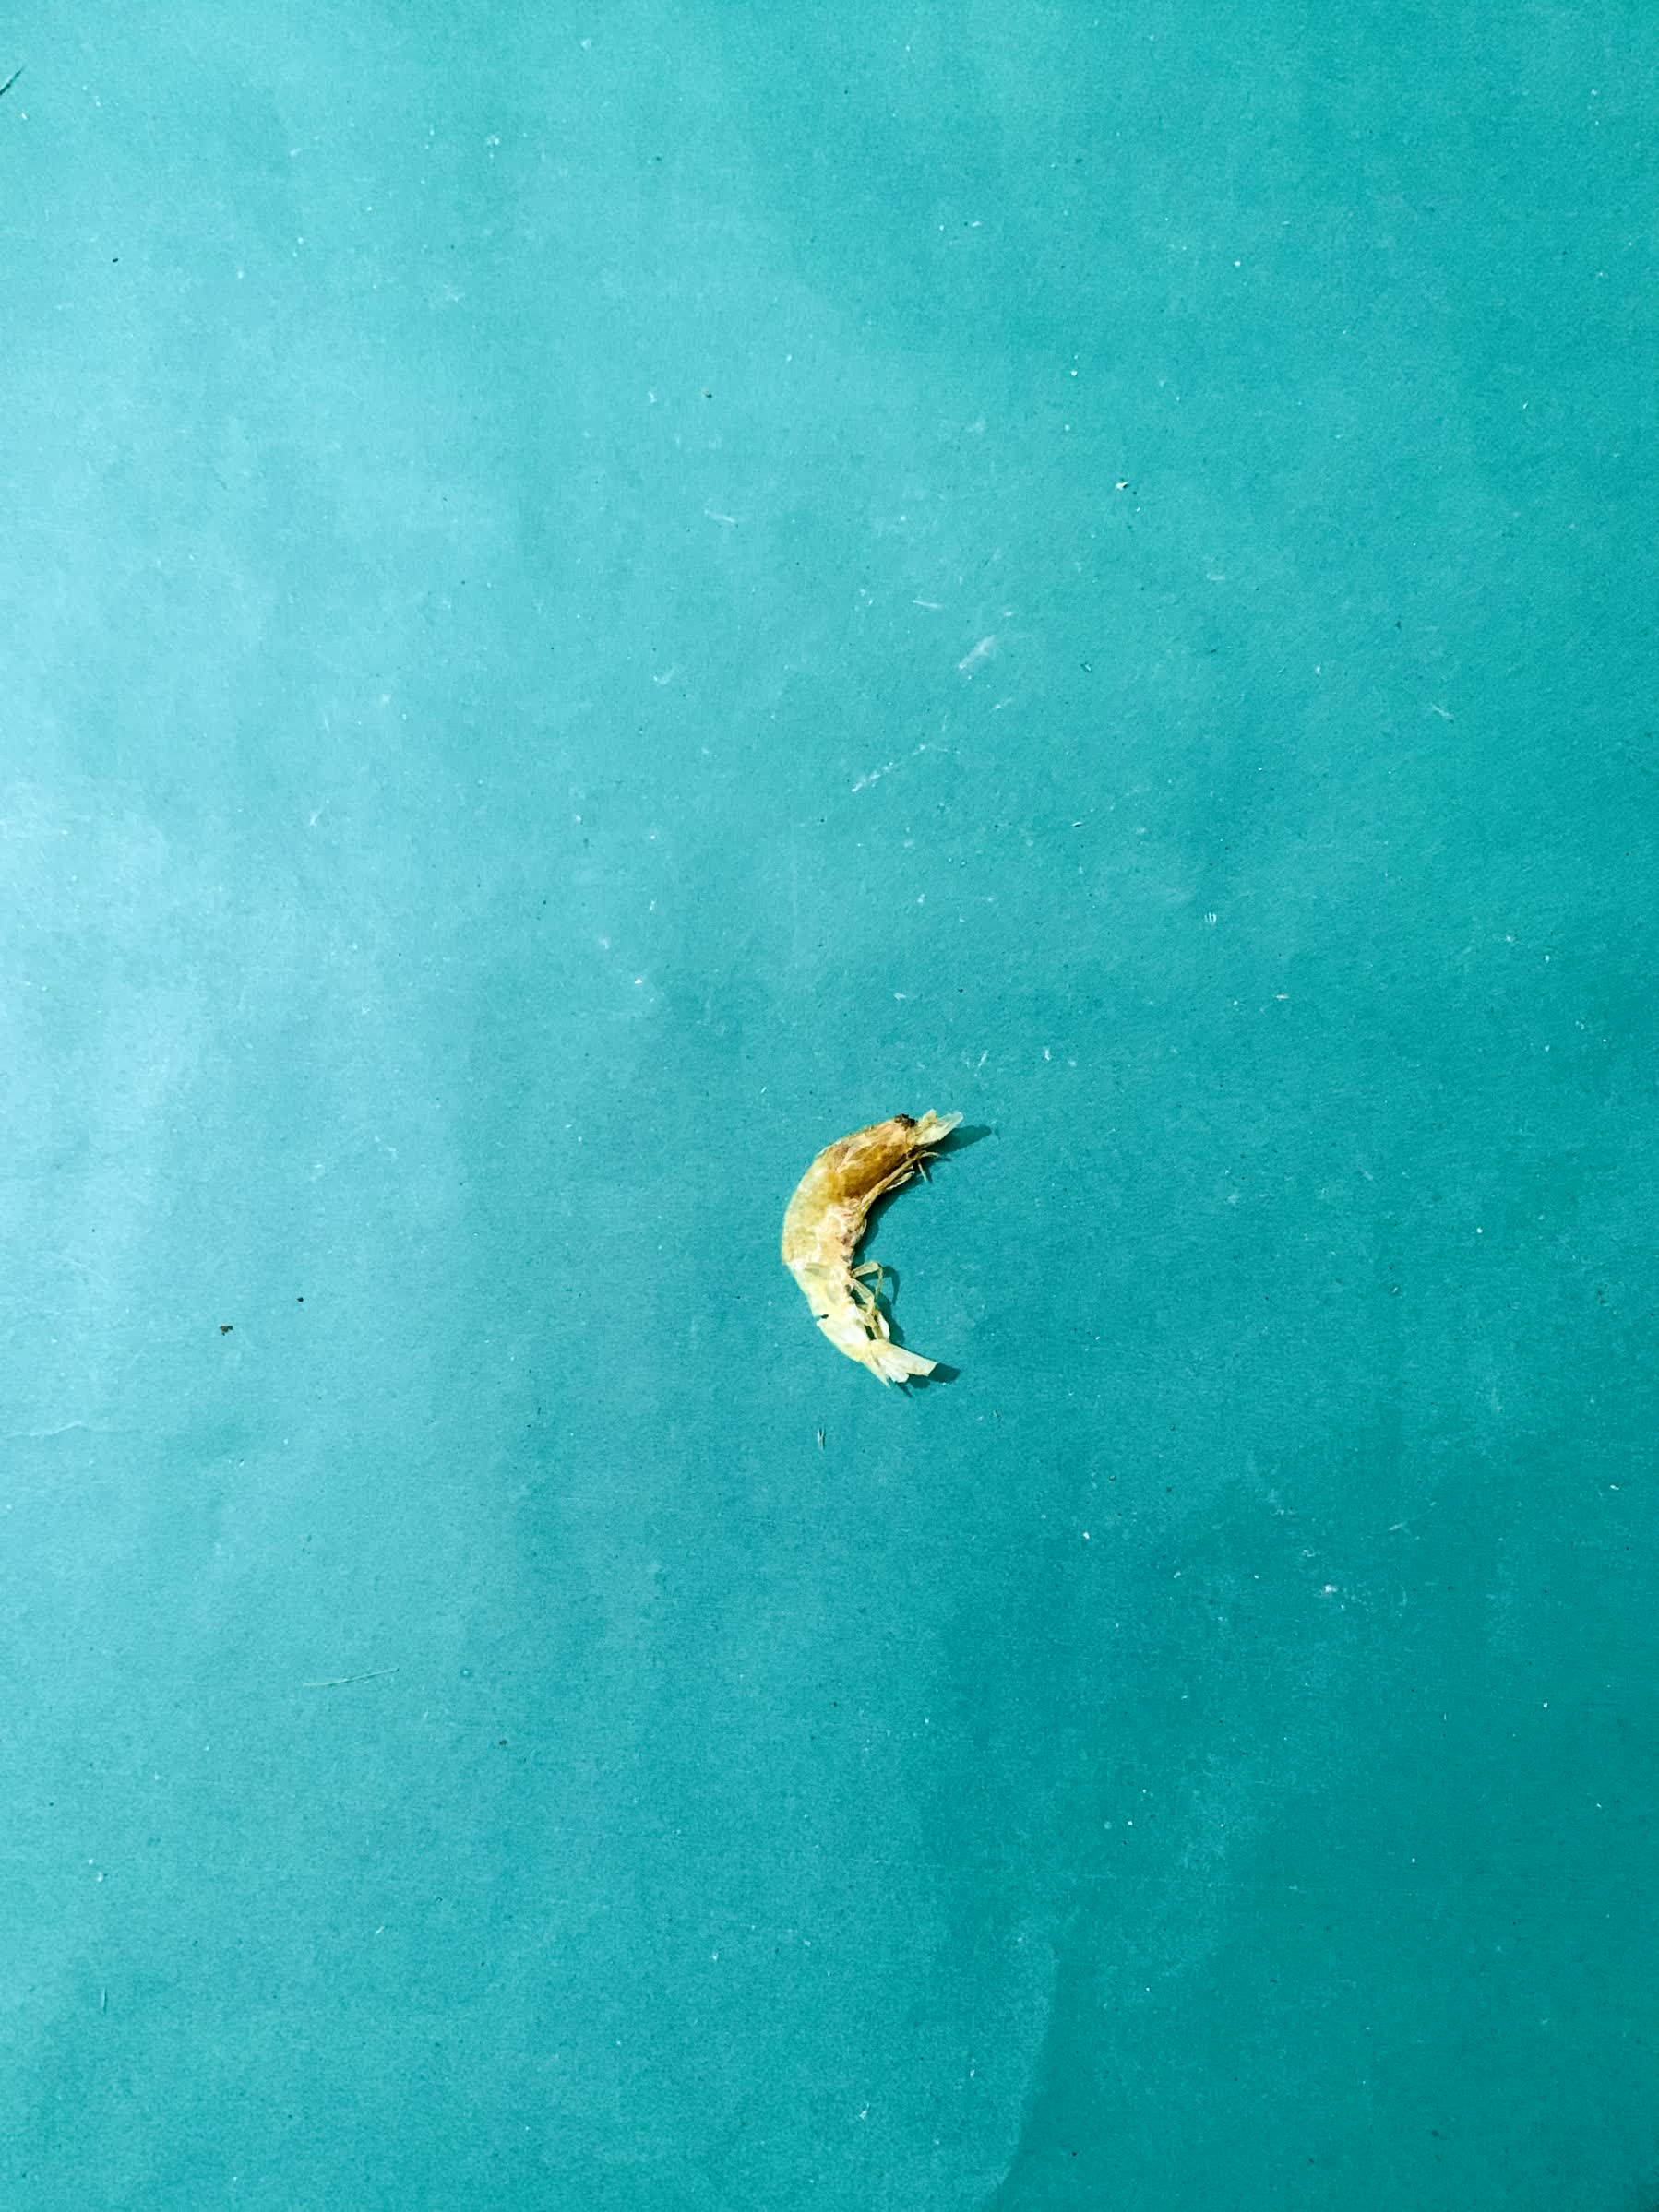
Species: chingri